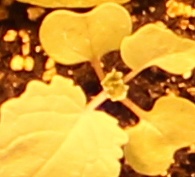
Label: Canola